My Bittersweet Life

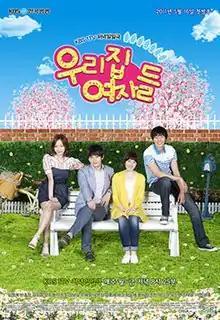
Promotional poster

My Bittersweet Life is a South Korean television series starring Jung Eun-chae, Jay Kim, Yoon A-jung and Choi Min. It aired on KBS1 from May 16, 2011 to November 4, 2011 on Mondays to Fridays at 20:25 for 125 episodes.